The Hourglass Sanatorium

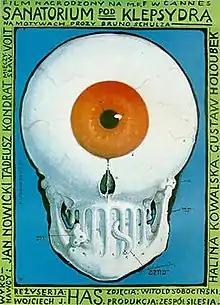
Theatrical release poster

The Hourglass Sanatorium is a 1973 Polish surrealist film directed by Wojciech Jerzy Has, starring Jan Nowicki, Tadeusz Kondrat, Mieczysław Voit, Halina Kowalska and Gustaw Holoubek. It is also known as The Sandglass in English-speaking countries. The story follows a young Jewish man who visits his father in a mystical sanatorium where time does not behave normally. The film is an adaptation of Bruno Schulz's story collection "Sanatorium Under the Sign of the Hourglass". It won the Jury Prize at the 1973 Cannes Film Festival.